Interline Bus Services

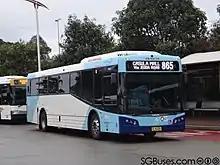
Bustech bodied Volvo B7RLE in June 2015

Interline Bus Services was formed when the Oliveri family purchased route 102 Campbelltown Hospital – Macquarie Fields from Herbert Harrison on 1 September 1961.